Economy of Azerbaijan

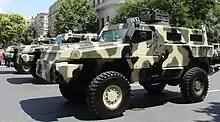
Marauder (Mine Protected Vehicle) is manufactured in Azerbaijan.

In 2007, mining and hydrocarbon industries accounted for well over 95 percent of the Azerbaijani economy. Diversification of the economy into manufacturing industries remains a long-term issue.